Johann Ernst Immanuel Walch

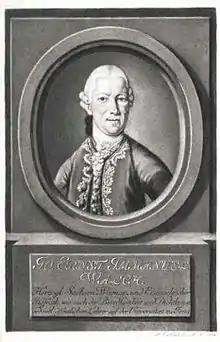
Johann Ernst Immanuel Walch

Johann Ernst Immanuel Walch (29 August 1725 – 1 December 1778) was a German theologian, linguist, and naturalist from Jena.